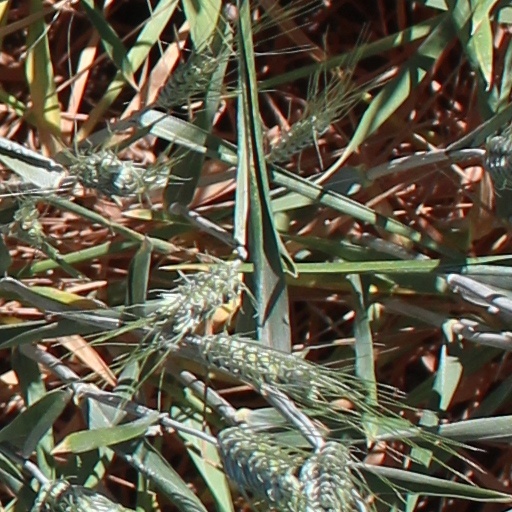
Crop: wheat